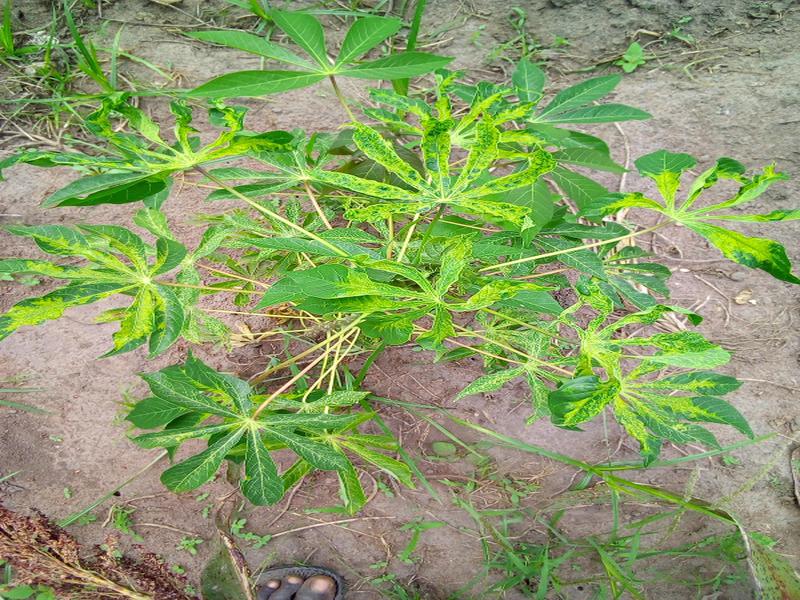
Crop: cassava
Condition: mosaic_disease